Ansaldo A.1 Balilla

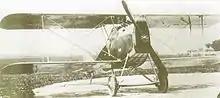
Ansaldo A.1 Balilla

The A.1 found a new lease of life, however, when a purchasing committee from the Polish army visited Italy in 1919 in search of new weapons. A contract for ten evaluation aircraft was signed, and these were delivered to Warsaw in January 1920. They saw extensive use with the Kościuszko Squadron in the Polish-Soviet War of 1919–1921. The initial impression of pilots during the conflict (mostly American volunteers) was extremely favourable, on account of its high speed and fuel capacity and, curiously, the maneuverability disdained by Italian airmen. On May 25, the A.1s were deployed to the front line. All but one of them were destroyed during the Red Army counterattack in Ukraine. Nevertheless, the Polish government had already purchased another 25 aircraft and a licence to locally produce another 100. The new aircraft only arrived after hostilities had ended, and in July 1921 the first of 36 licence-built machines rolled out of the Lublin factory.